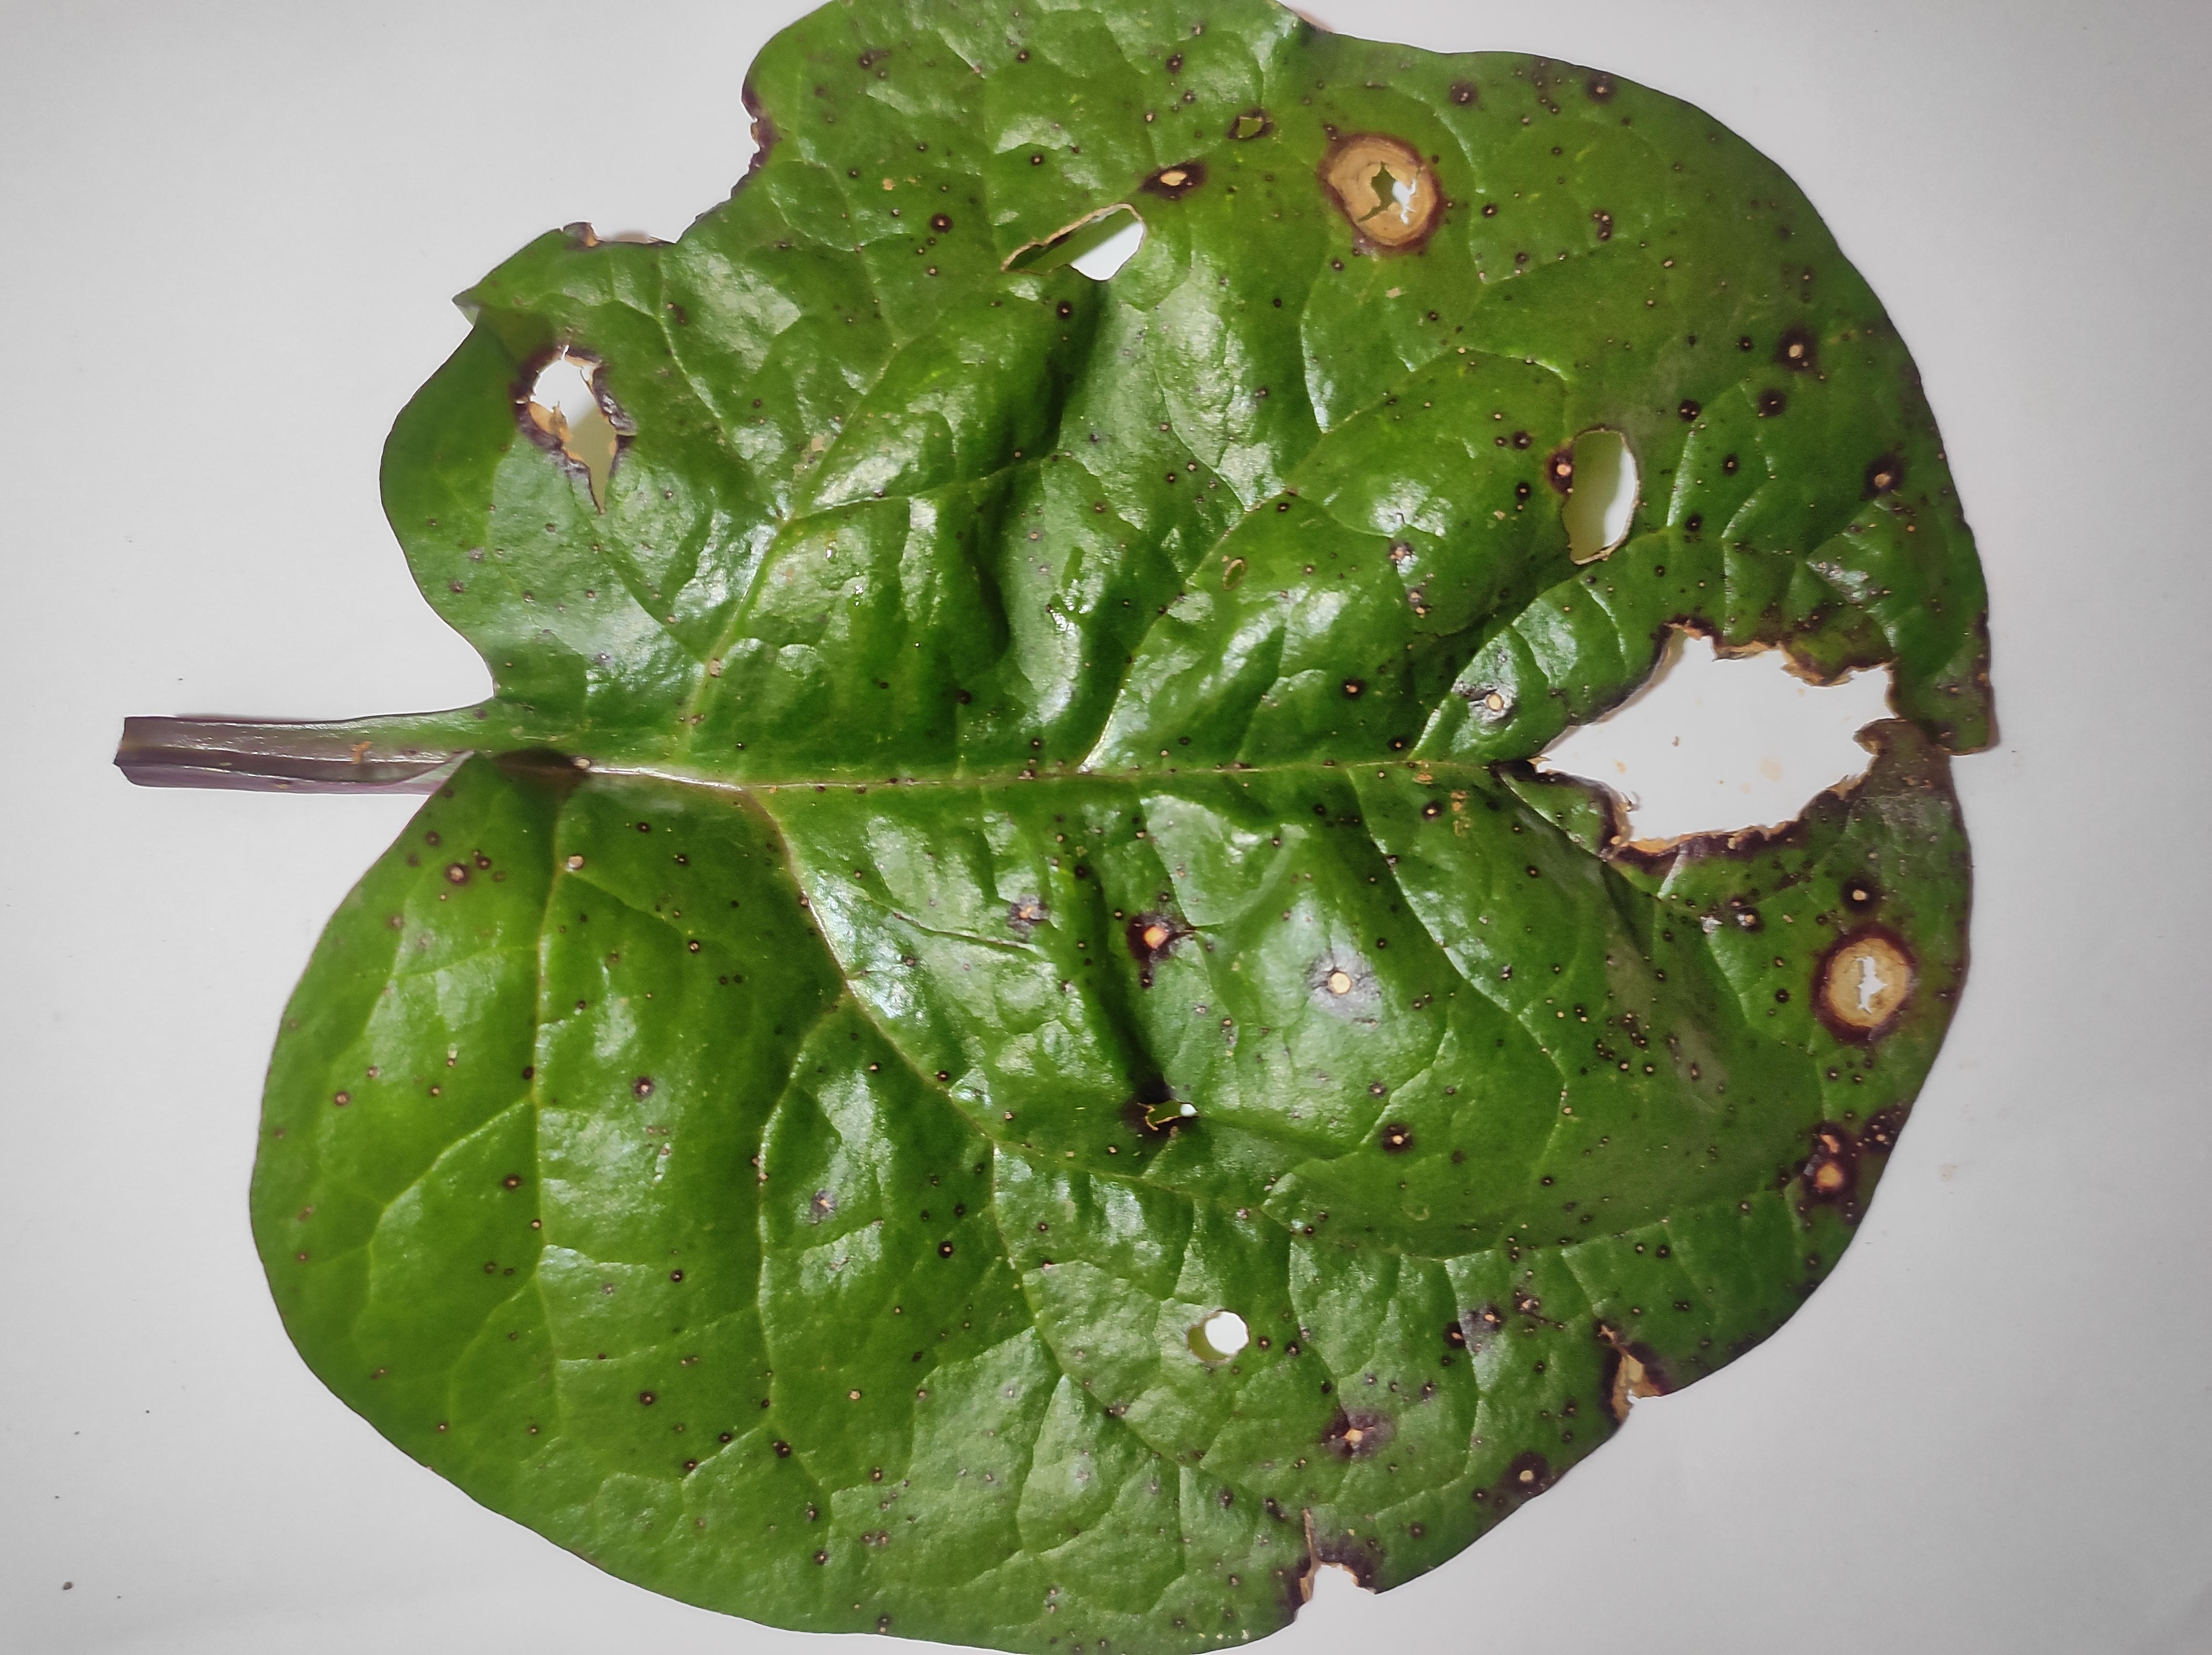
Label: straw_mite